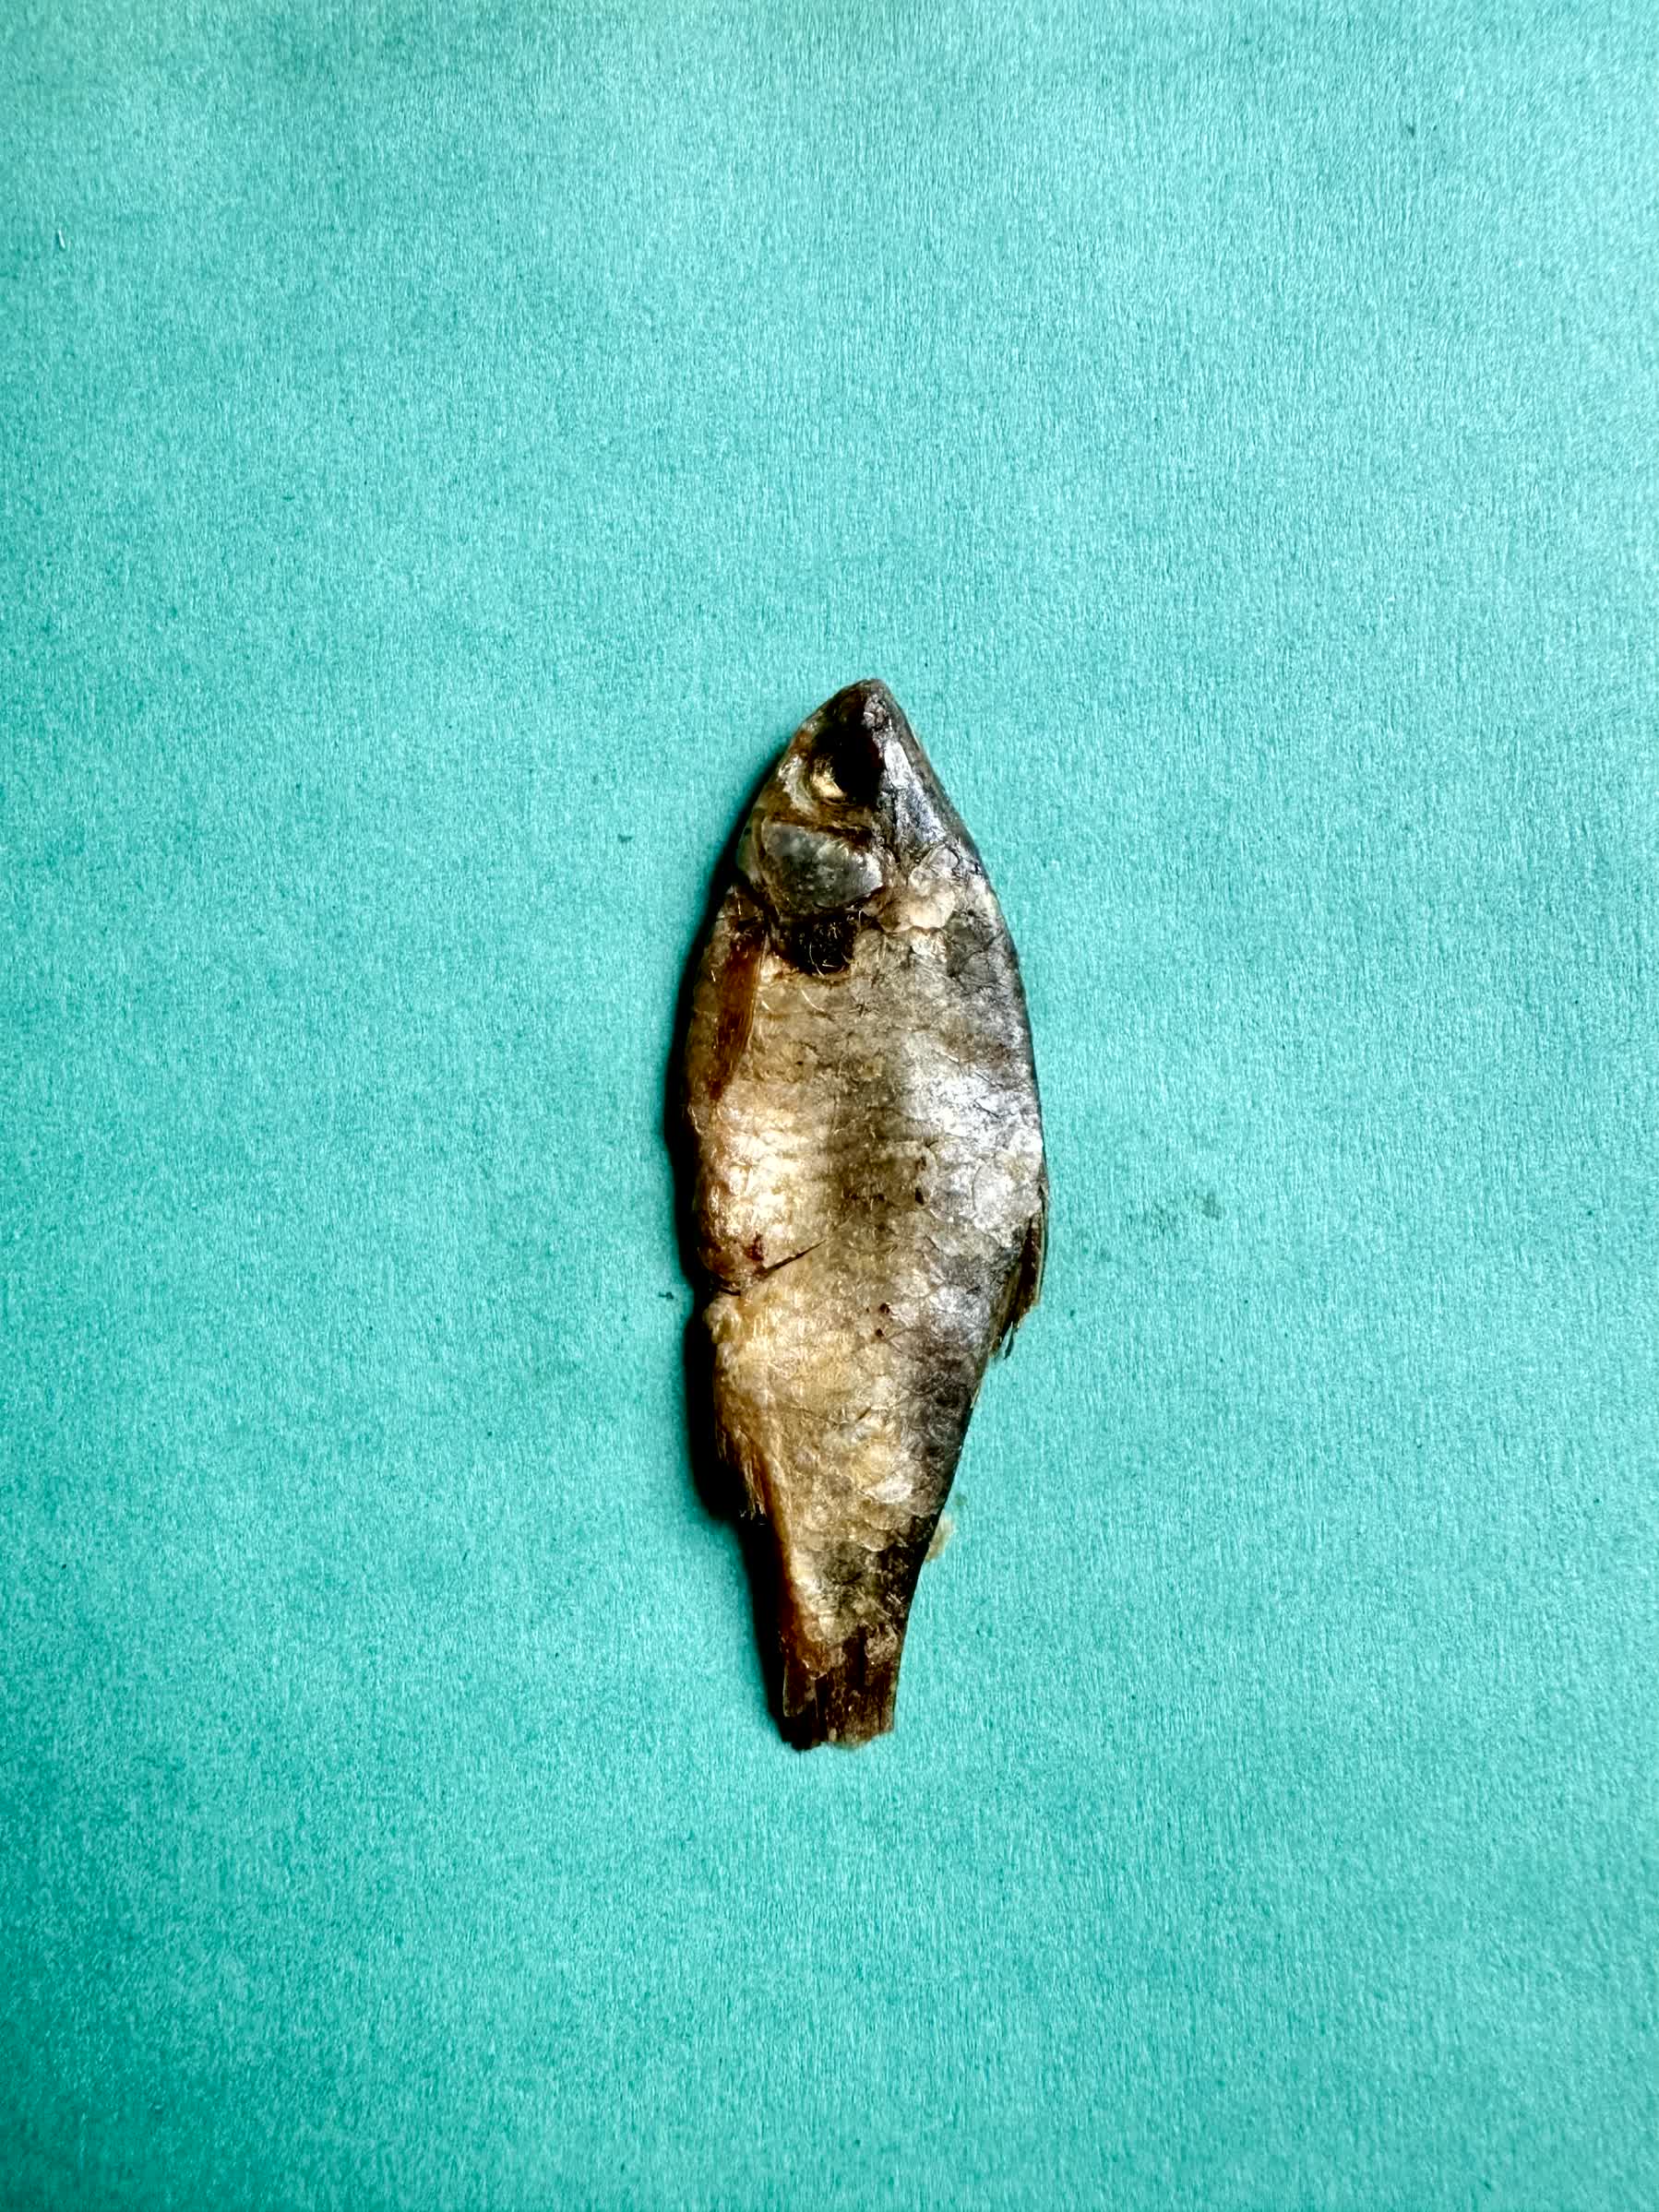
Species: puti chepa